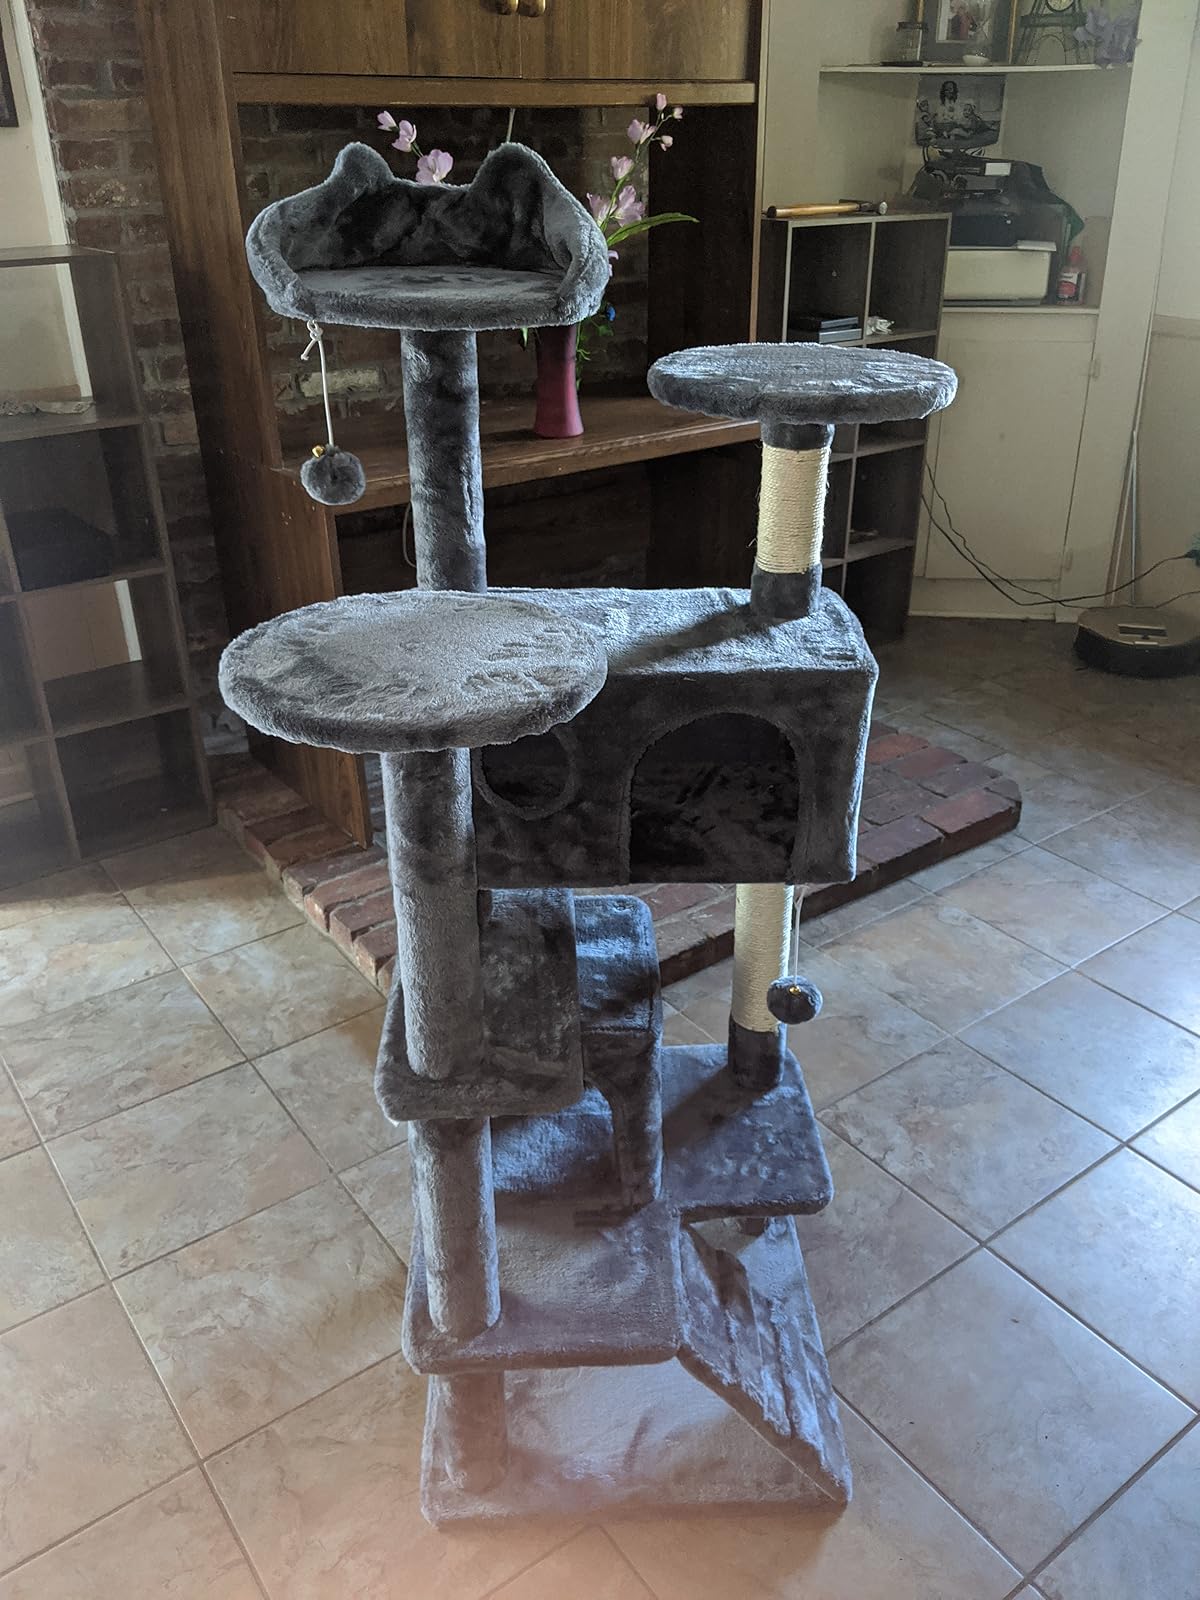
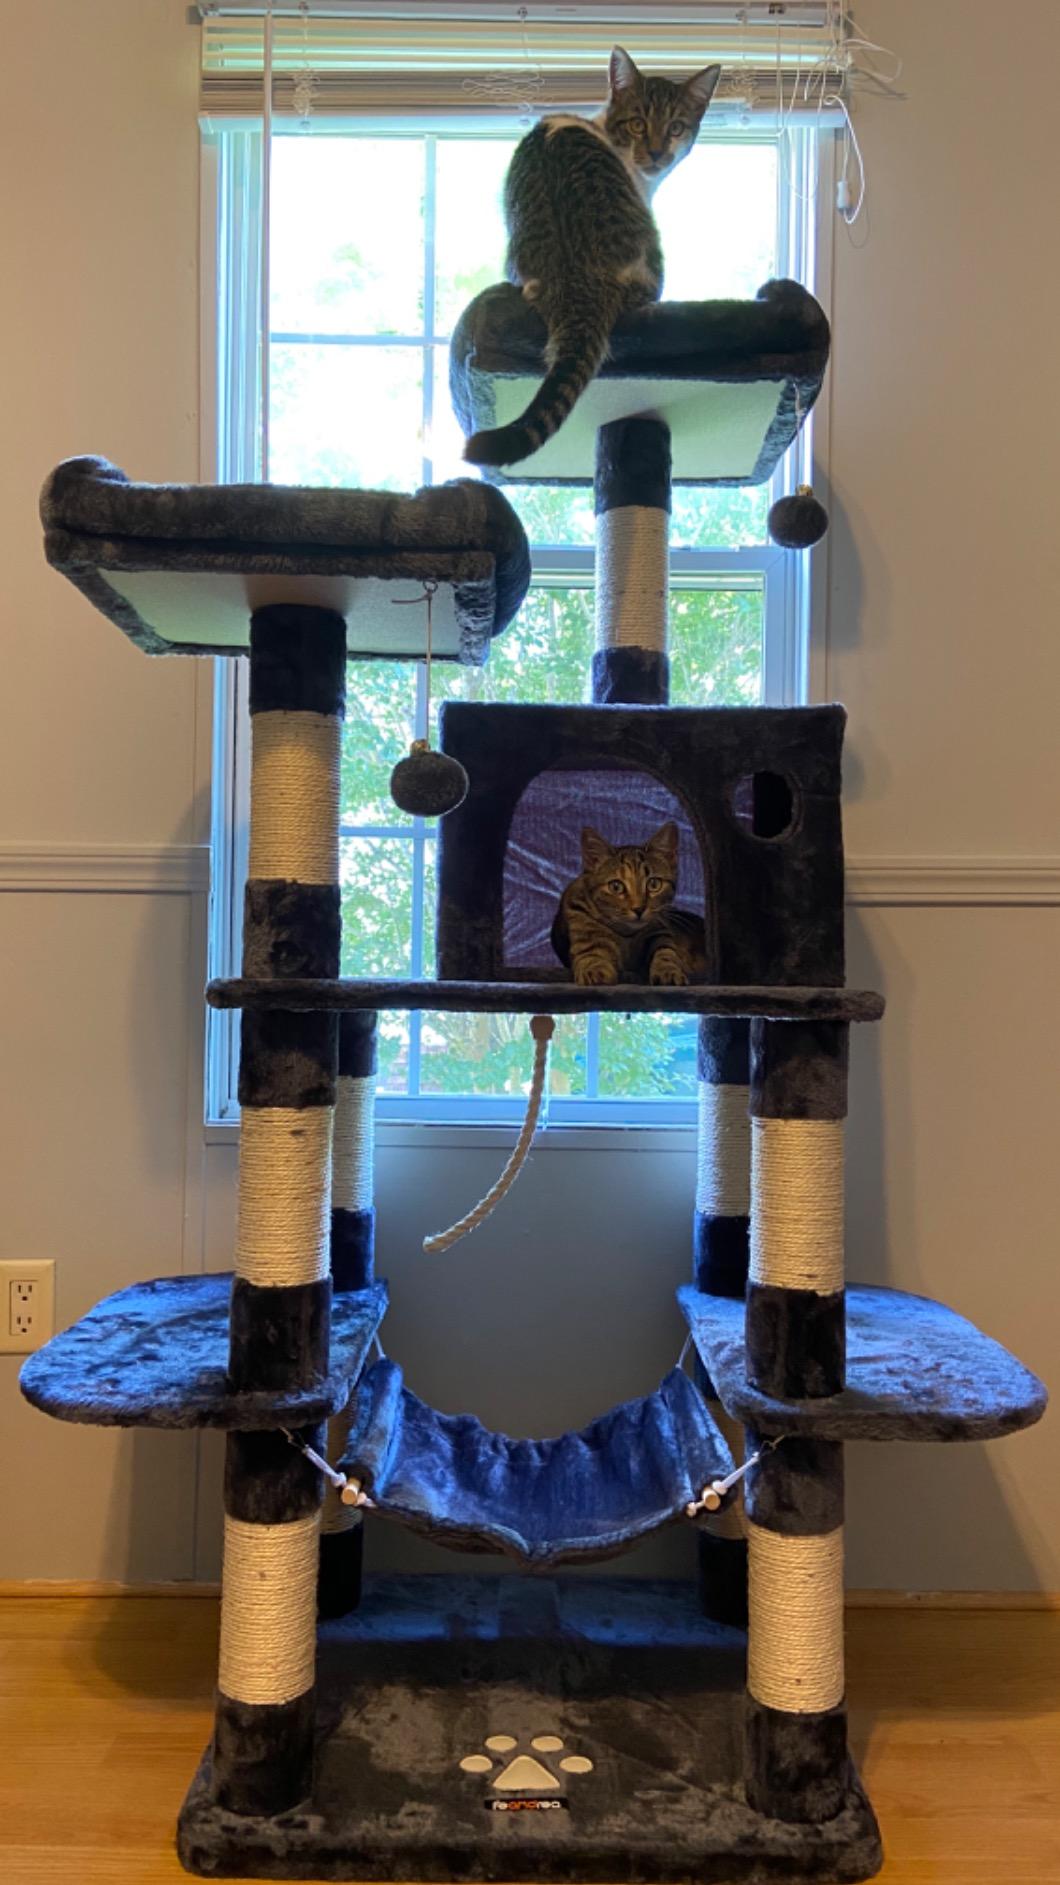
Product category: items_cat tree
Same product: no